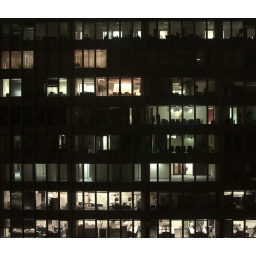
Illinois Center office building in Chicago, Illinois.